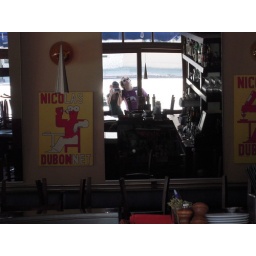
in a mirror through a window